Stanley Ho

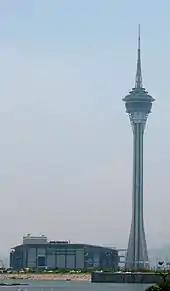
Macau Tower, owned by STDM

Ho began clerical work at a Japanese-owned import-export firm in Macau. He made his first fortune smuggling luxury goods and food across the Chinese border from Macau during World War II. In 1943 he set up a kerosene company and established a construction company with his money.